Dominion 6.6 in Osaka-jo Hall

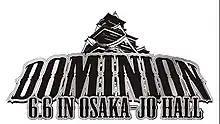
Promotional logo

Dominion 6.6 in Osaka-jo Hall was a professional wrestling event promoted by New Japan Pro-Wrestling (NJPW). The event took place on June 7, 2021, in Osaka, Osaka, at the Osaka-jō Hall and is the thirteen event under the Dominion name and seventh in a row to take place at the Osaka-jō Hall.